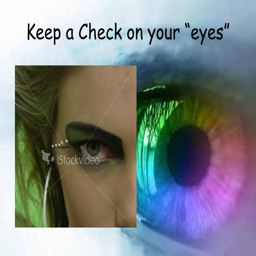
keep a check on your eyes